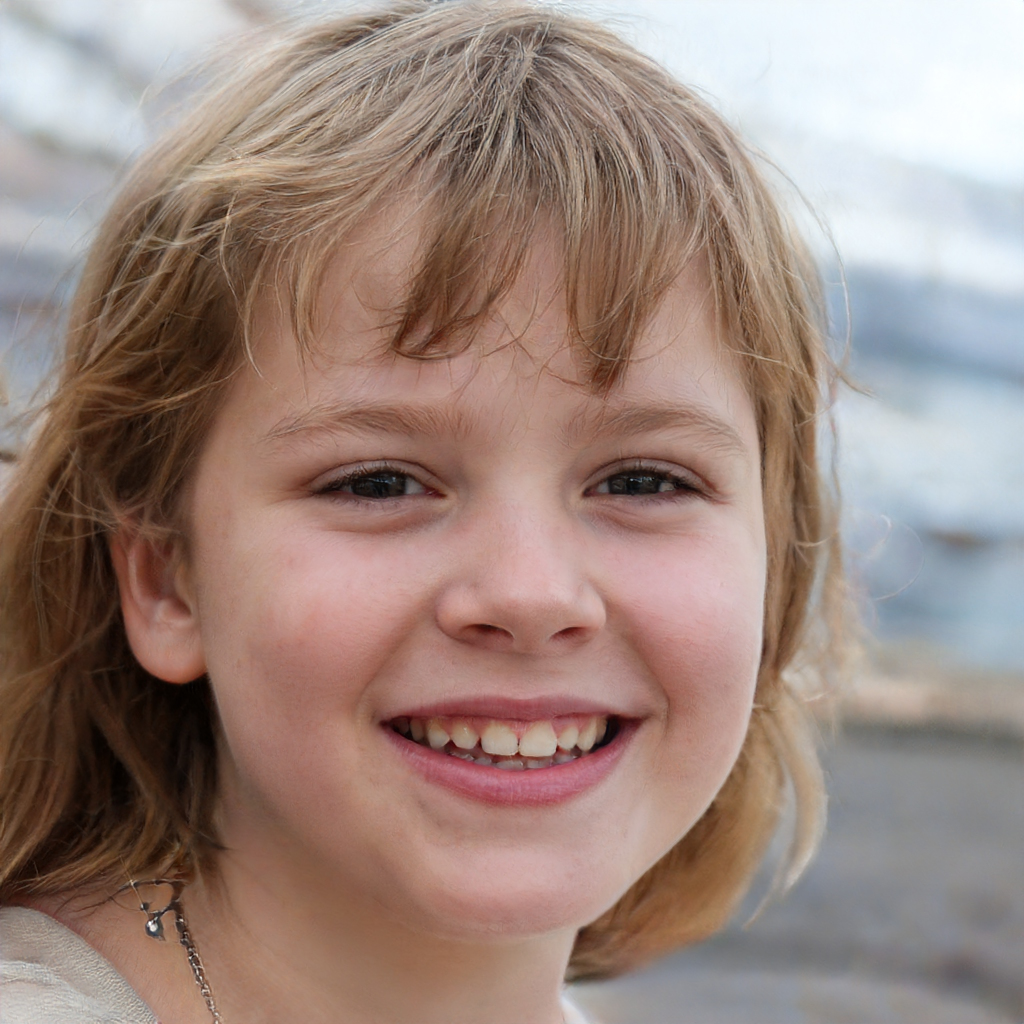
Portrait style: Real Portrait